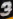
Number: 3